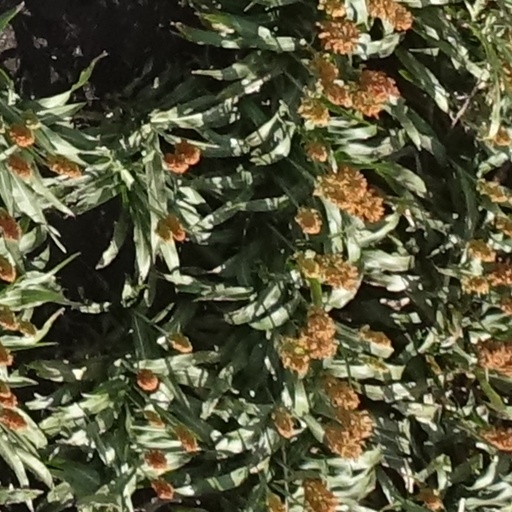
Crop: sorghum